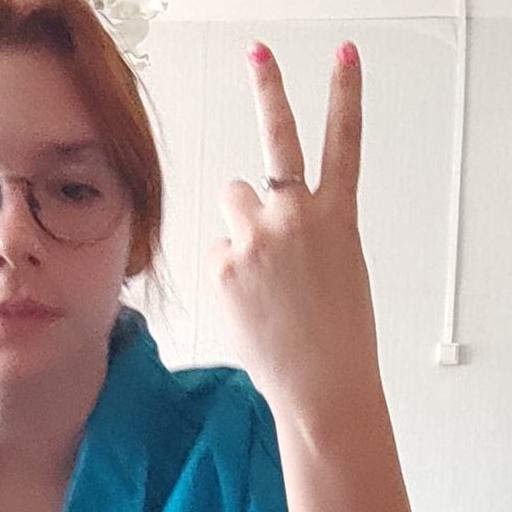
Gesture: peace_inverted